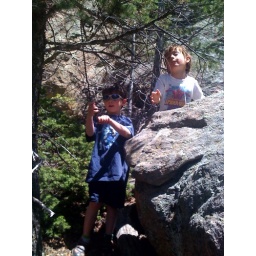
We wondered how a bike chain got in a tree behind my house